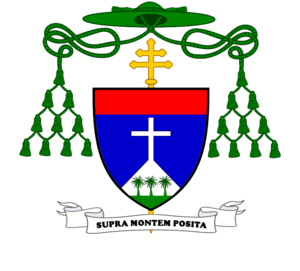
Mgr Bouclier Tavella